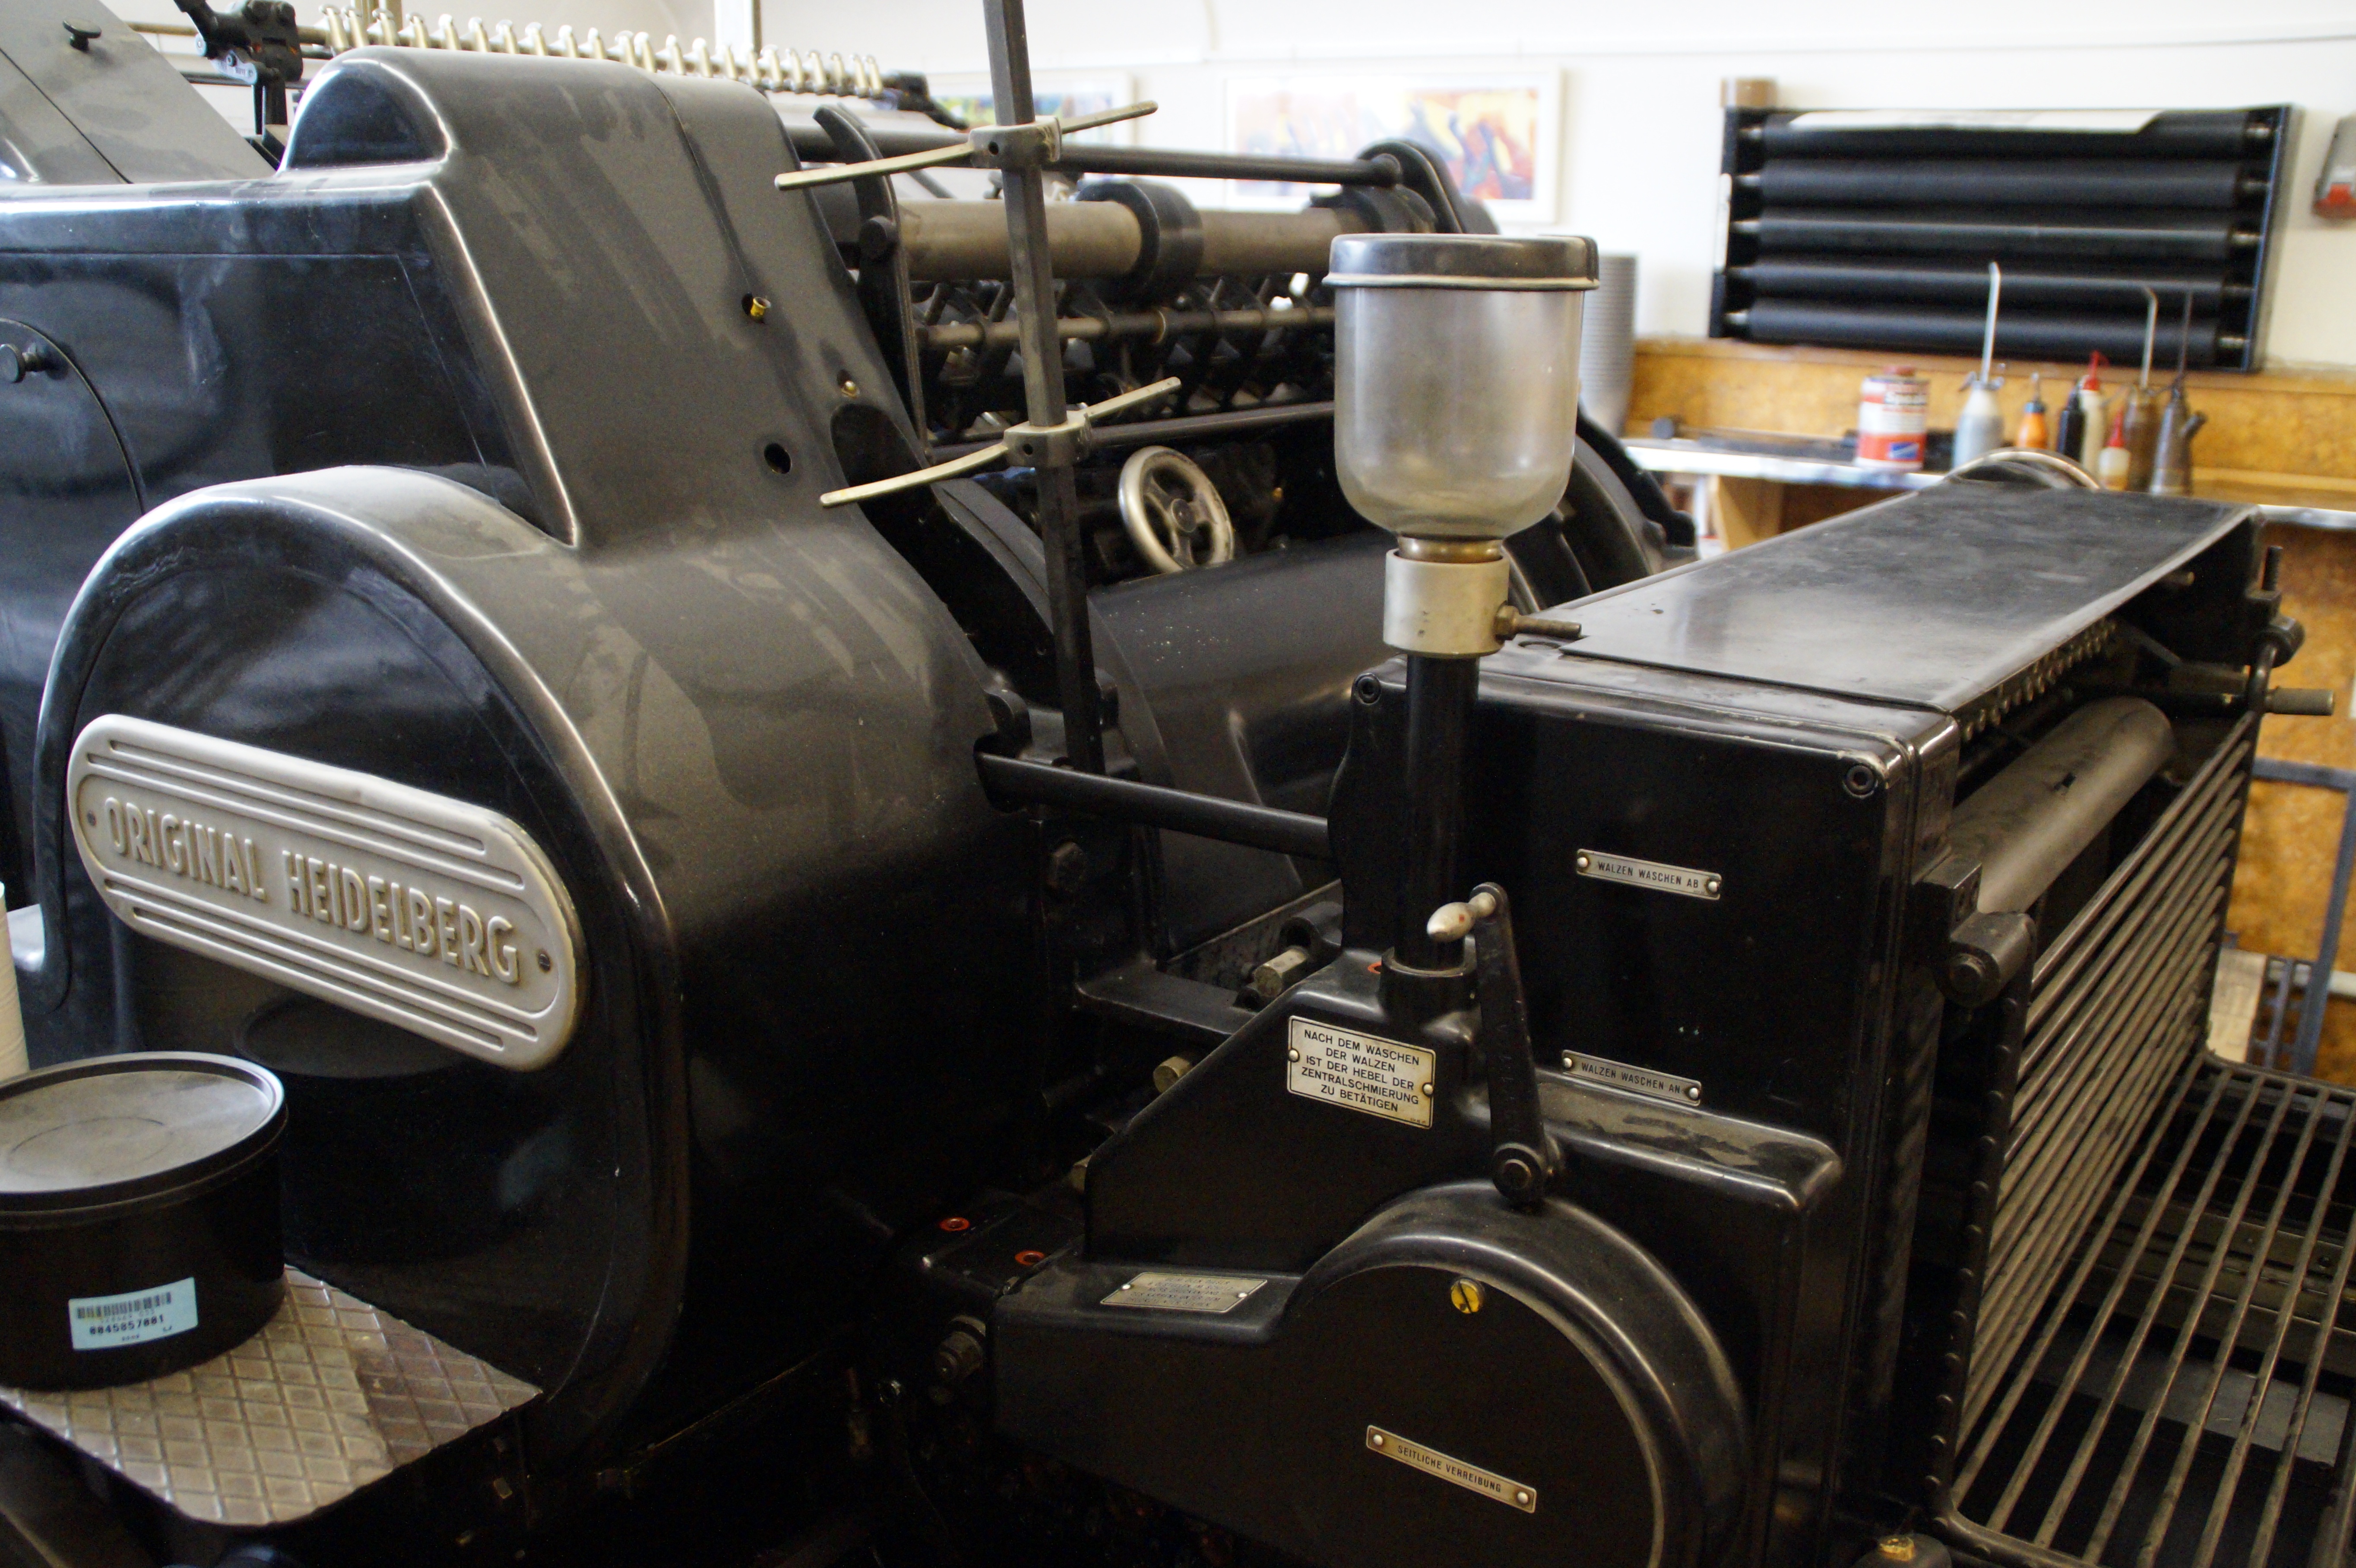
car, wheel, transport, vehicle, print, machine, heidelberg, printing, press, engine, steam engine, workplace, printing machine, johannes gutenberg, land vehicle, automobile make, automotive exterior, aircraft engine, automotive engine part